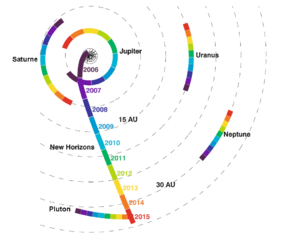
Trajectoire de New Horizons et des planètes externes de 2006 à 2015
New Horizons est une sonde de l'agence spatiale américaine dont l'objectif principal est l'étude de la planète naine Pluton et ses satellites, ce qui a été réalisé mi-juillet 2015, puis après de légères modifications de trajectoire, elle a pu explorer Arrokoth, un autre corps de la ceinture de Kuiper, et pourrait éventuellement en étudier un autre. New Horizons est la première mission spatiale qui explore cette région du Système solaire. Du fait de leur éloignement, on dispose de très peu d'informations sur les corps célestes qui s'y trouvent, car ceux-ci sont à peine visibles avec les meilleurs télescopes. Or leurs caractéristiques sont susceptibles de fournir des informations importantes sur le processus de formation du Système solaire.